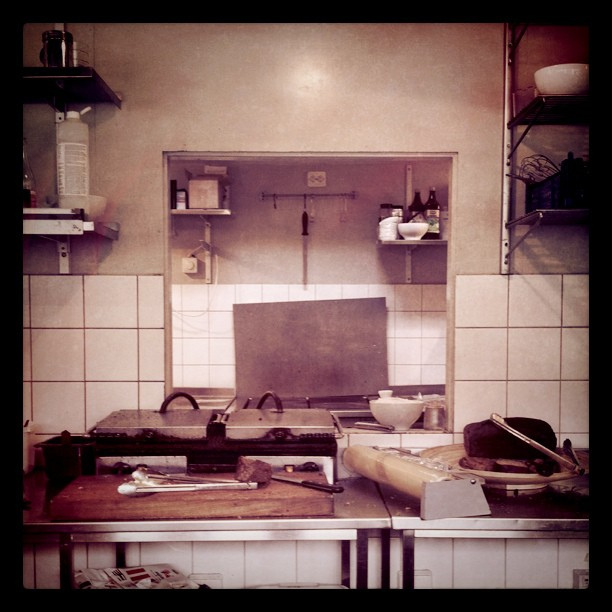
user: Given an image and a question. Answer the question in a short answer. Question: What is the purpose of this room? Short Answer:
assistant: cook